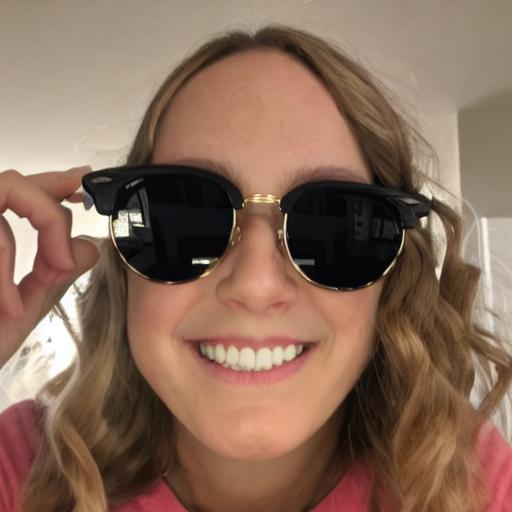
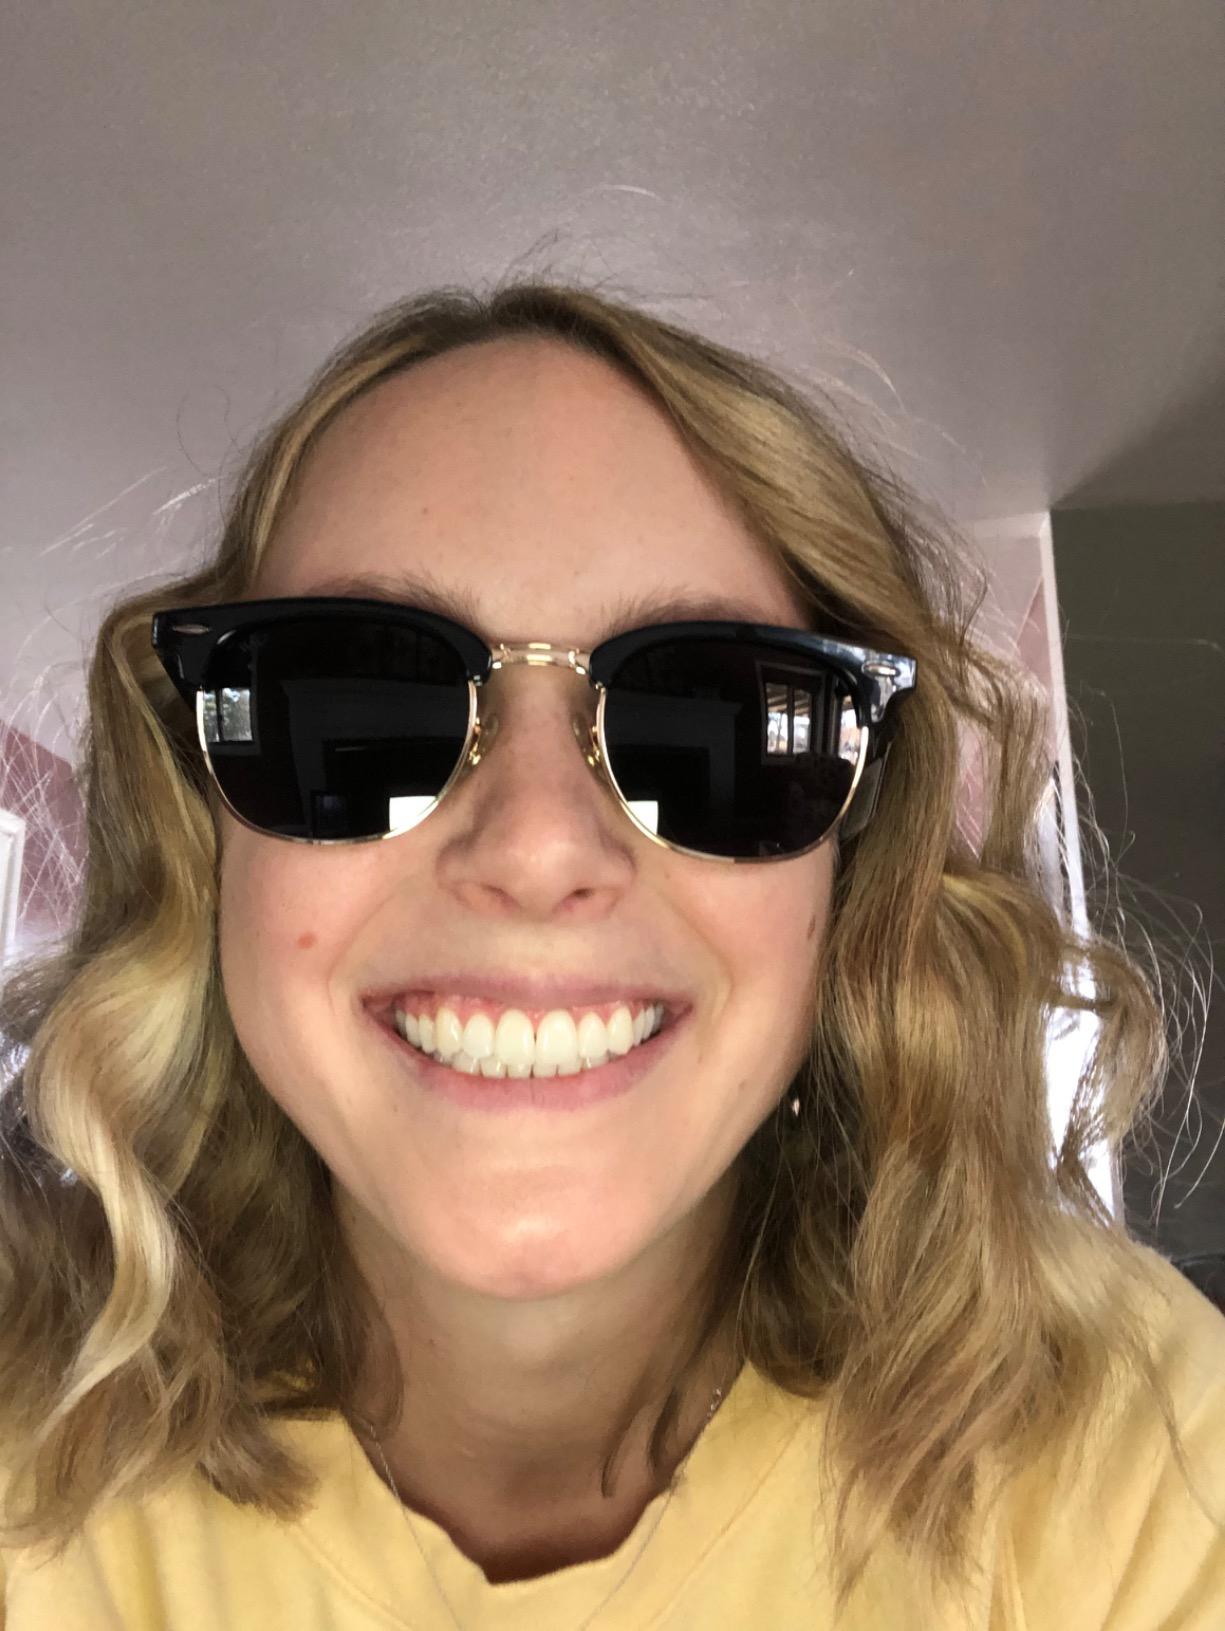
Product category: accessories_sunglasses
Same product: no